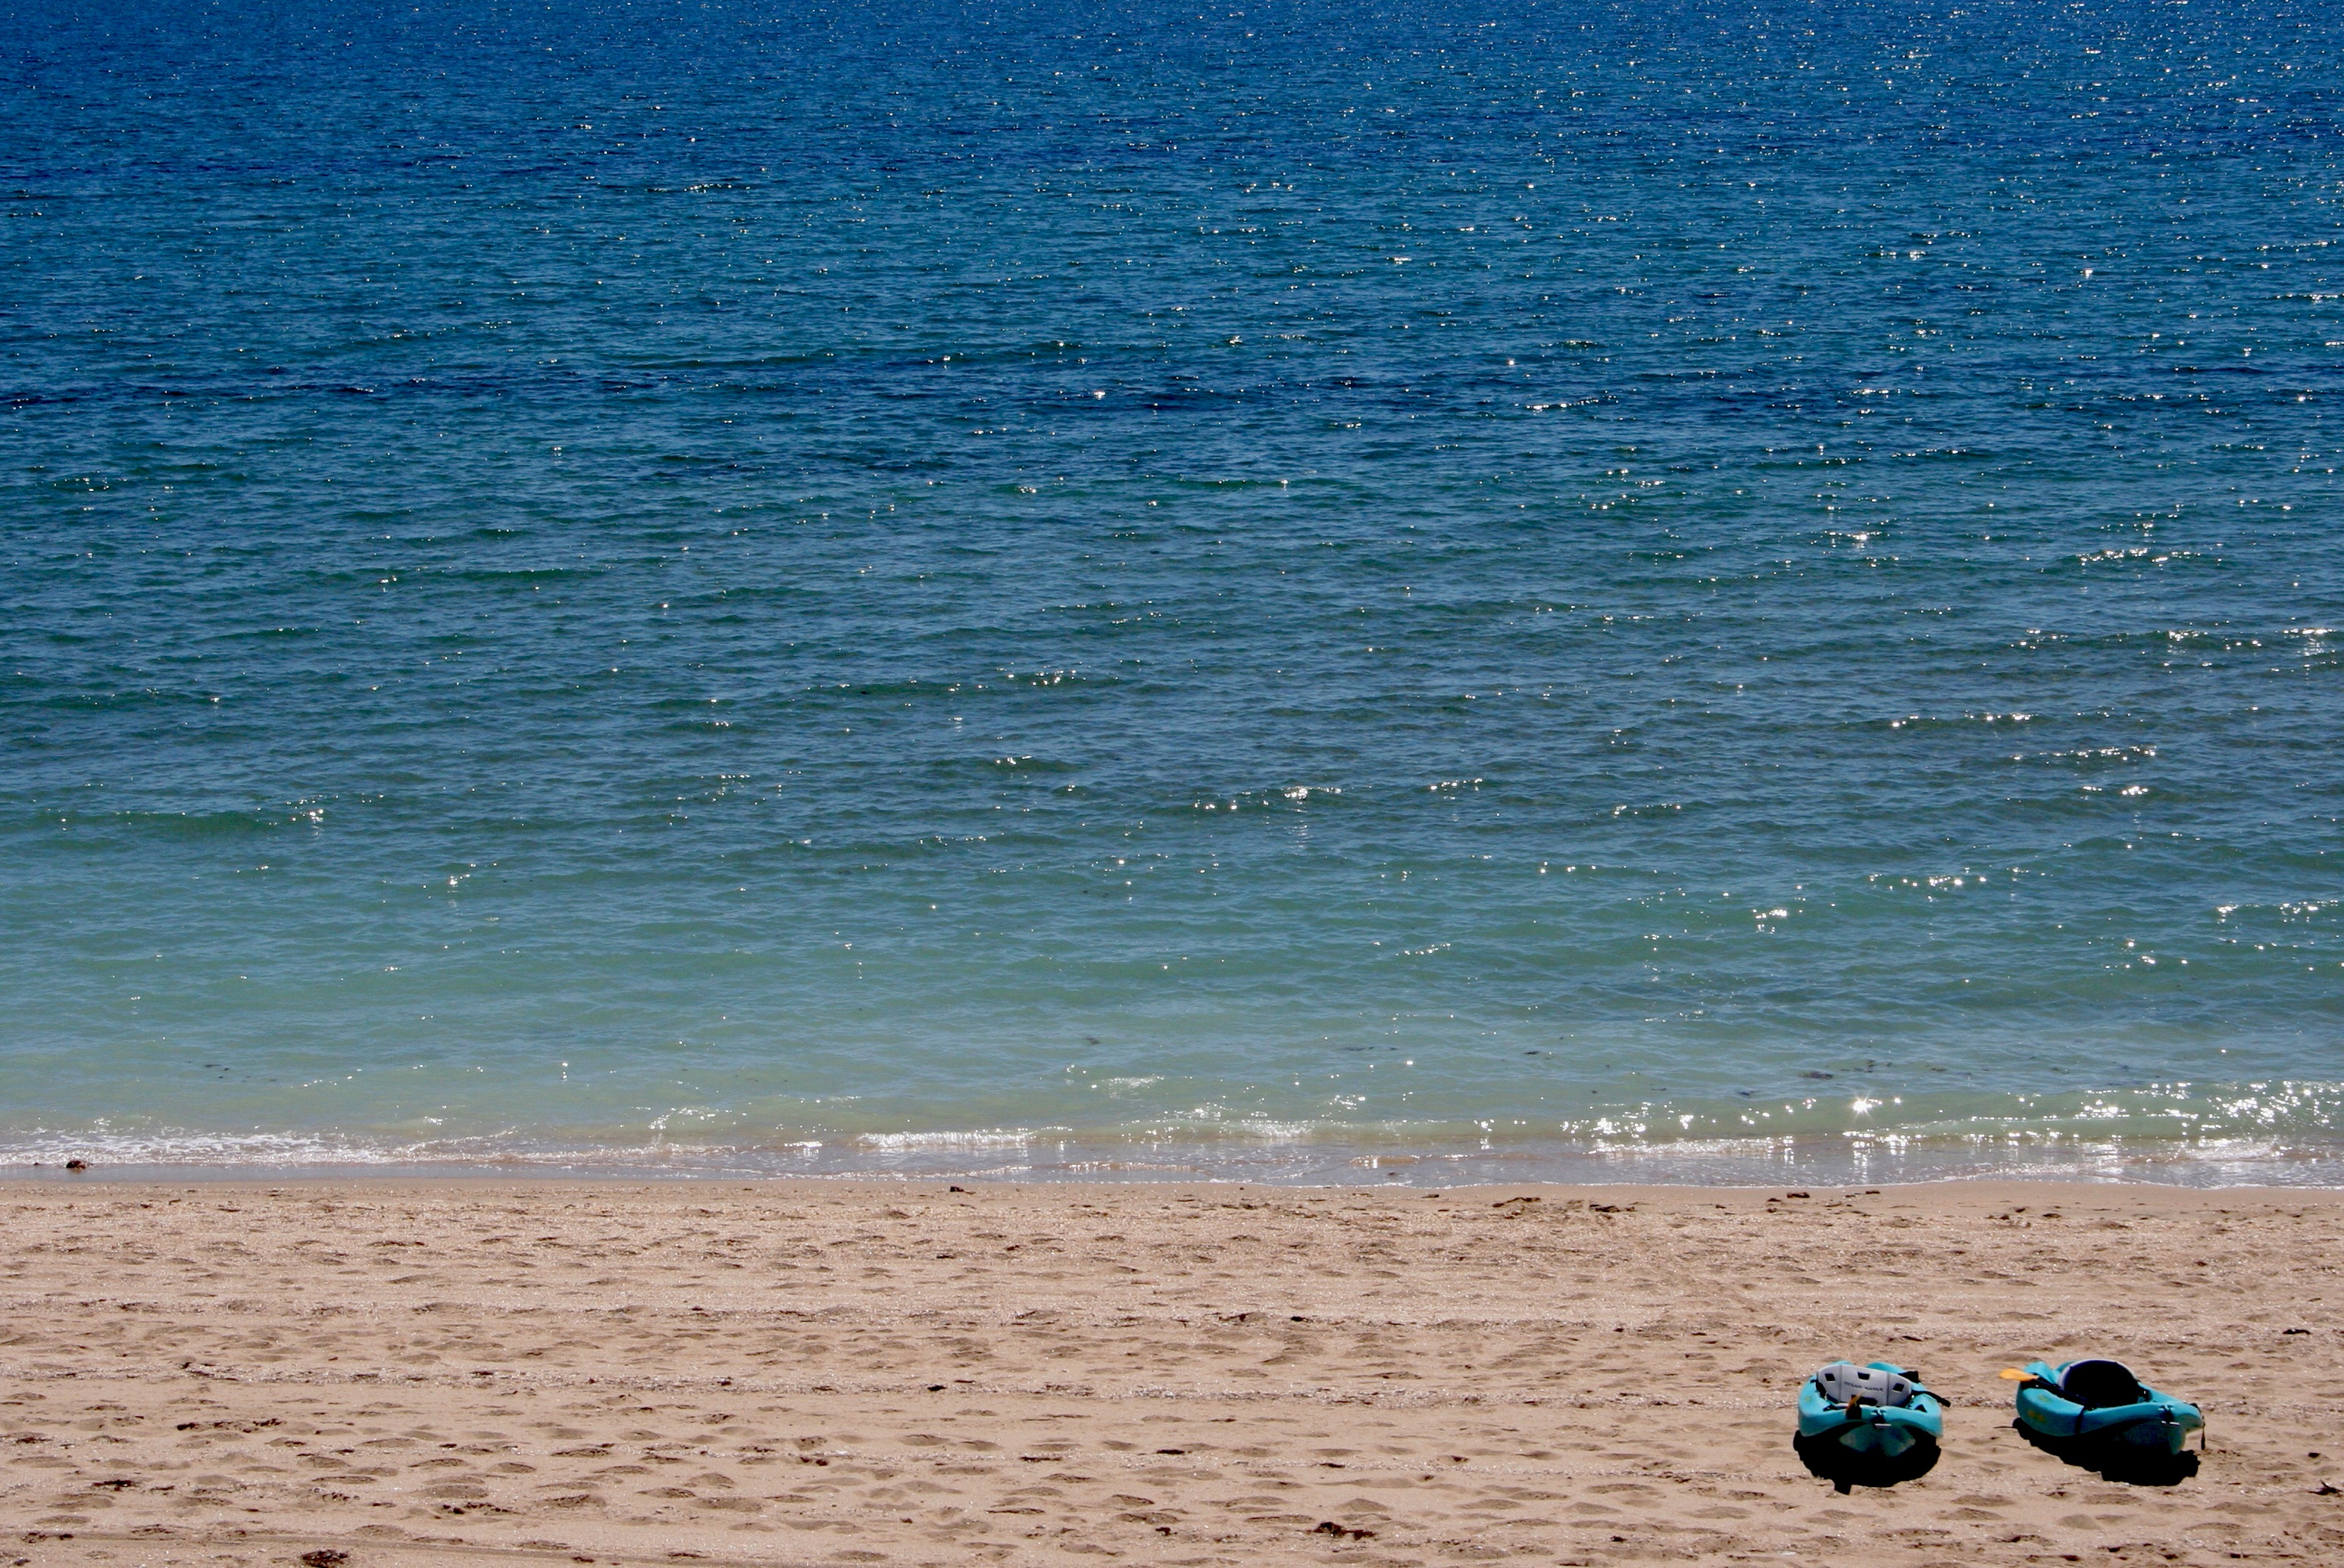
beach, sea, coast, sand, ocean, horizon, shore, wave, body of water, mexico, rockypt, wind wave